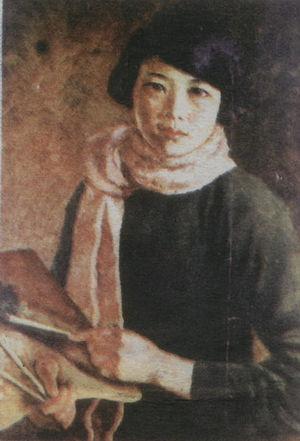
Sun Duoci, née en 1912 et morte en mars 1975, était une artiste peintre et professeure chinoise. Elle s'est notamment fait connaître par sa liaison avec le peintre Xu Beihong. Elle était vue par son conjoint comme une « génie de la peinture ». Une de ses œuvres a été vendue aux enchères à plus de 100 000 $. Elle est l'une des représentantes du Fifth Moon Group.